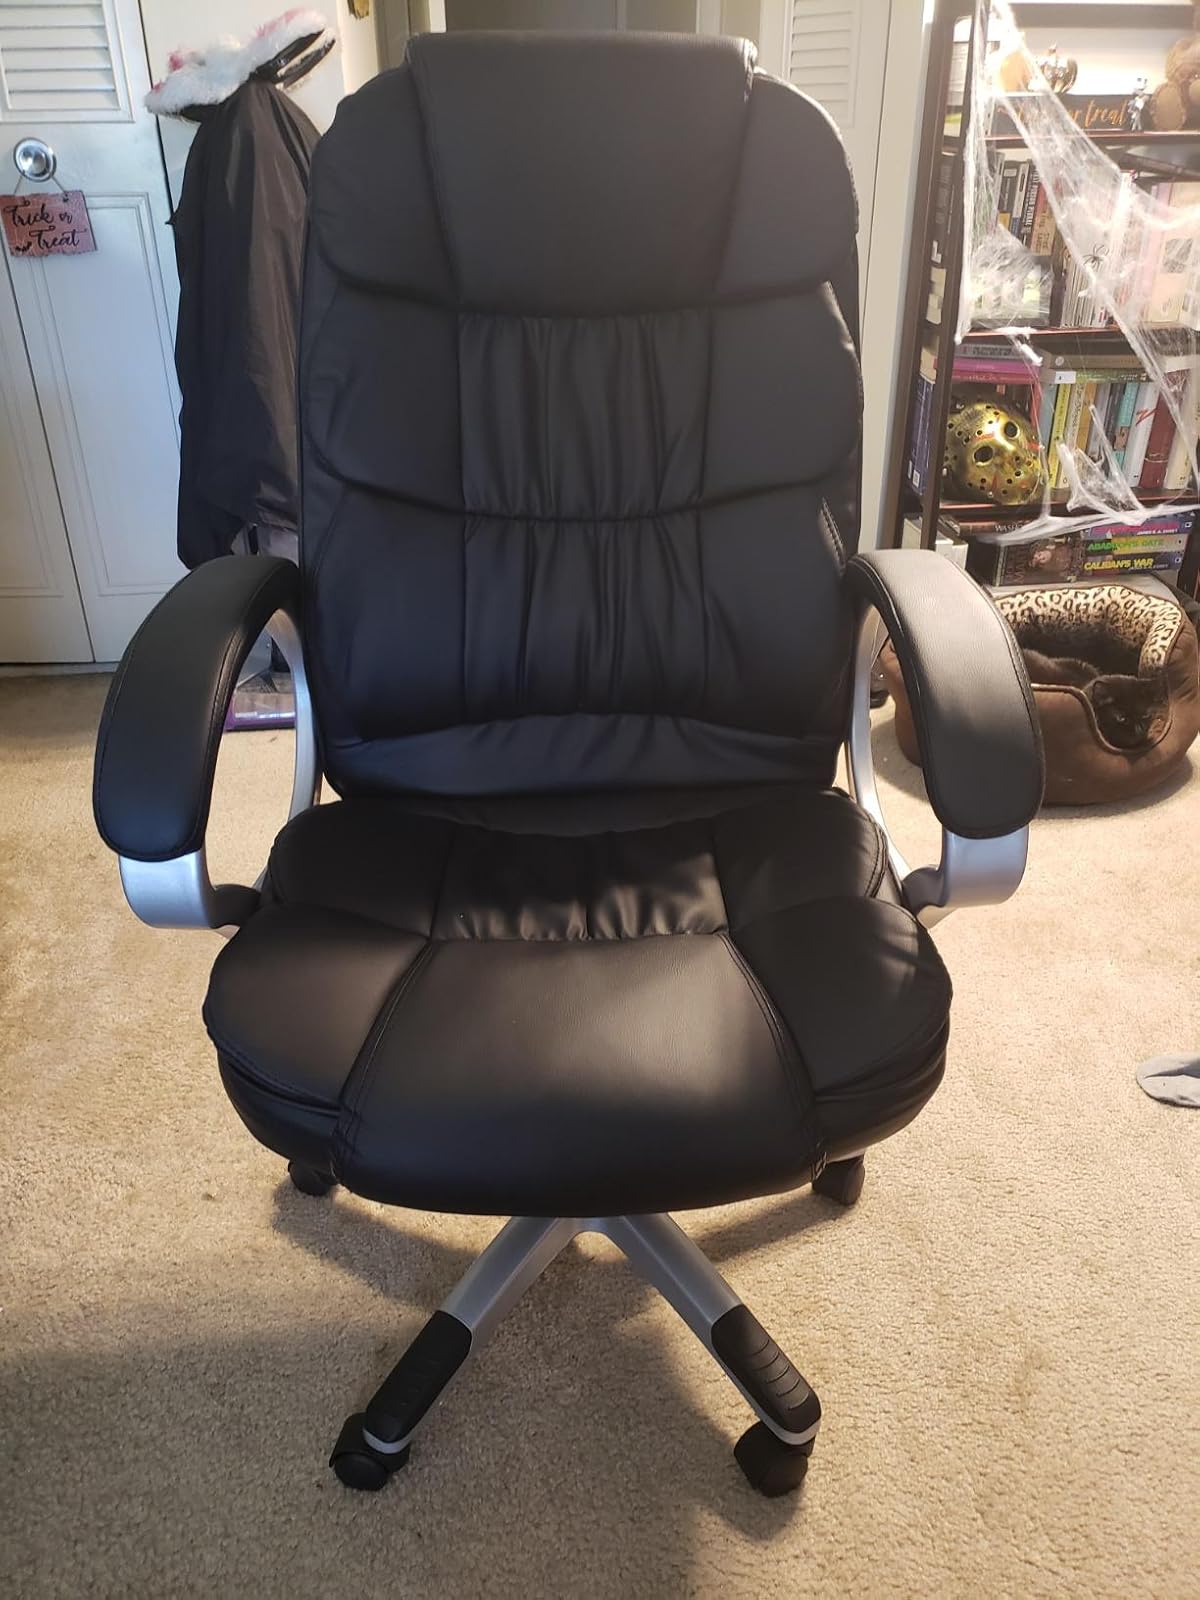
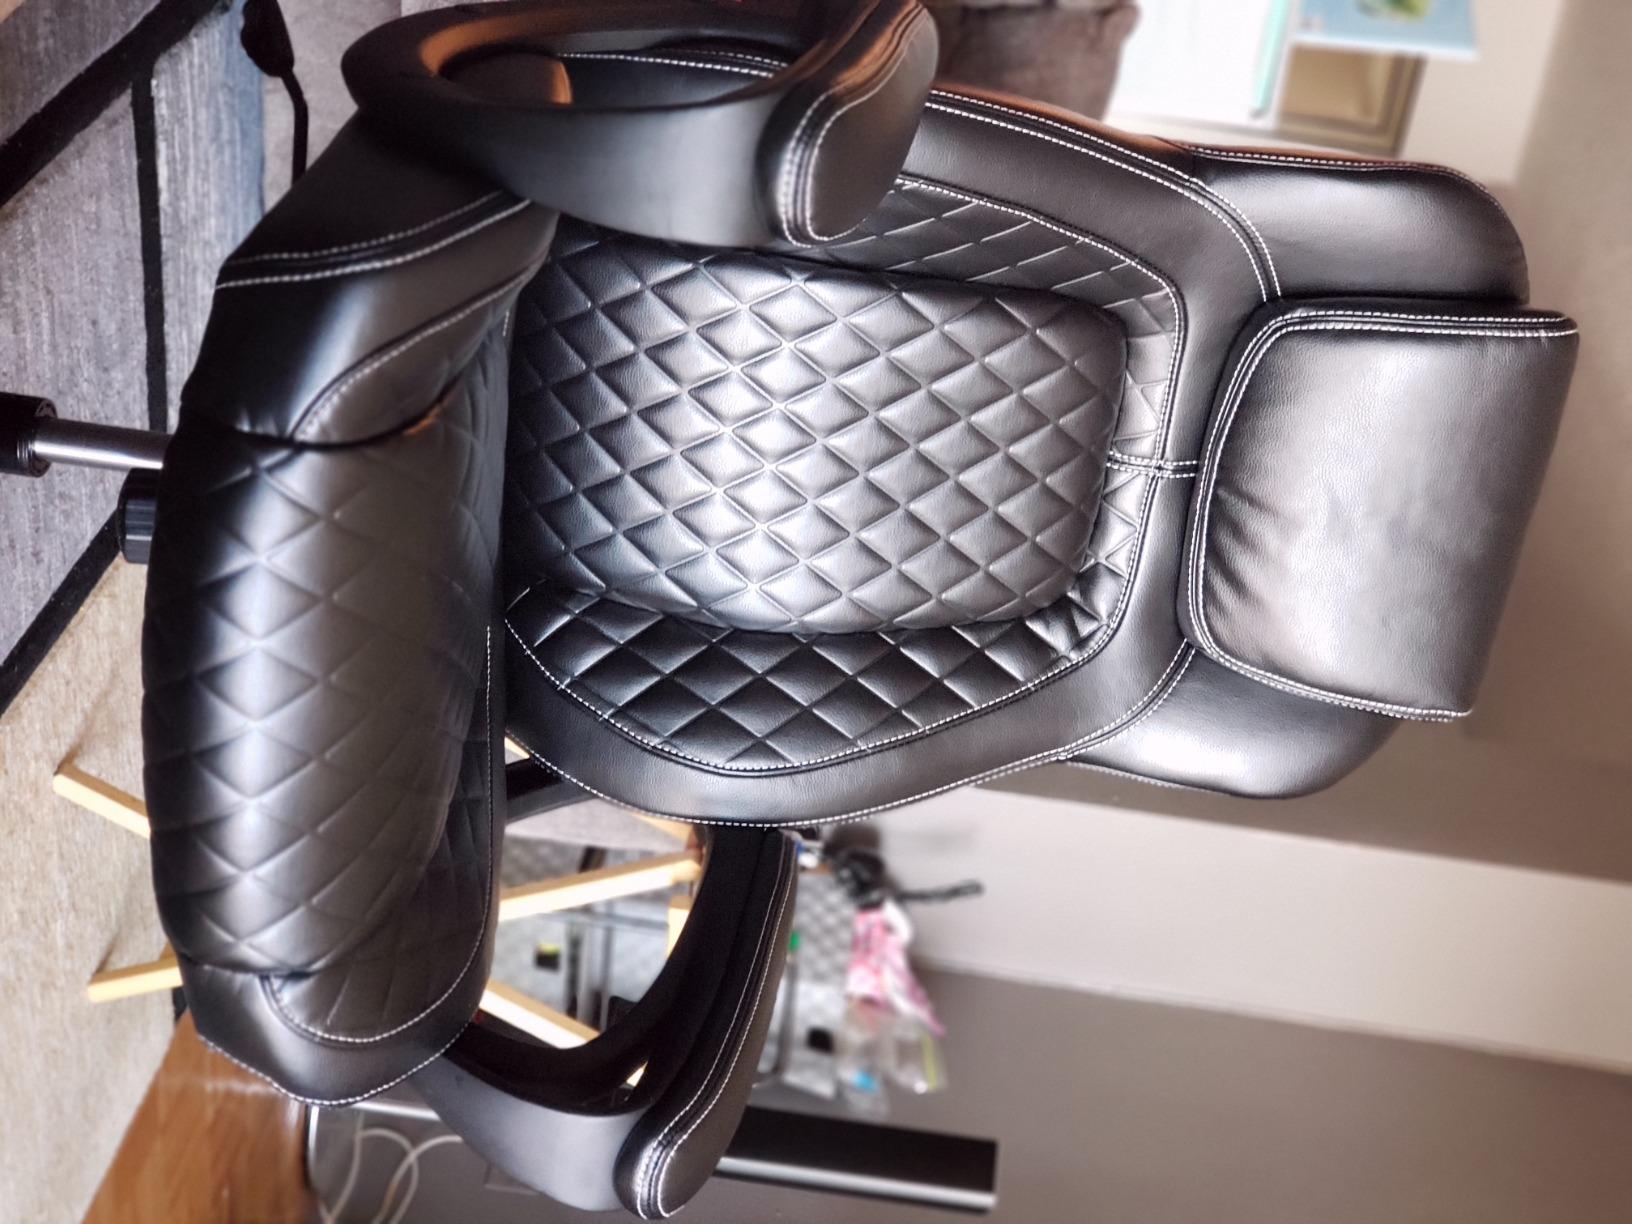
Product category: items_chair
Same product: no